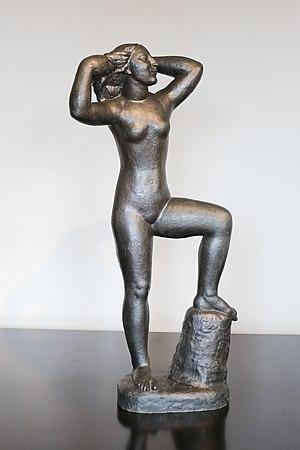
Sculpture ""Danseuse"" à la galerie Ivan Meštrović, Split, Croatie"
Ivan Meštrović, né à Vrpolje le 15 août 1883 et mort à South Bend le 16 janvier 1962, est le plus célèbre sculpteur yougoslave du XXᵉ siècle.